Therizinosauridae

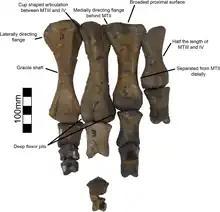
Right foot of "Nothronychus graffami"

The manual unguals (claw bones) are proportionally larger than the phalanges, strongly flattened from side to side, and recurved with more degrees of specialization than therizinosauroids. Most therizinosaurids had sharply pointed and recurved unguals with very robust tubercles (flexor tendons attachment). These traits are better seen on "Nothronychus" and "Segnosaurus". In "Therizinosaurus", however, the manual unguals were extremely elongated and straight with poor curves. Although most of them are incomplete, if restored, they would measure about long, which make them the largest hand claws of any known terrestrial animal. The tubercles are not as strongly developed as in other therizinosaurids though, in addition, "Therizinosaurus" had some of the longest forelimbs known for any bipedal dinosaurs: the preserved right arm in specimen IGM 100/15 has a total length of .